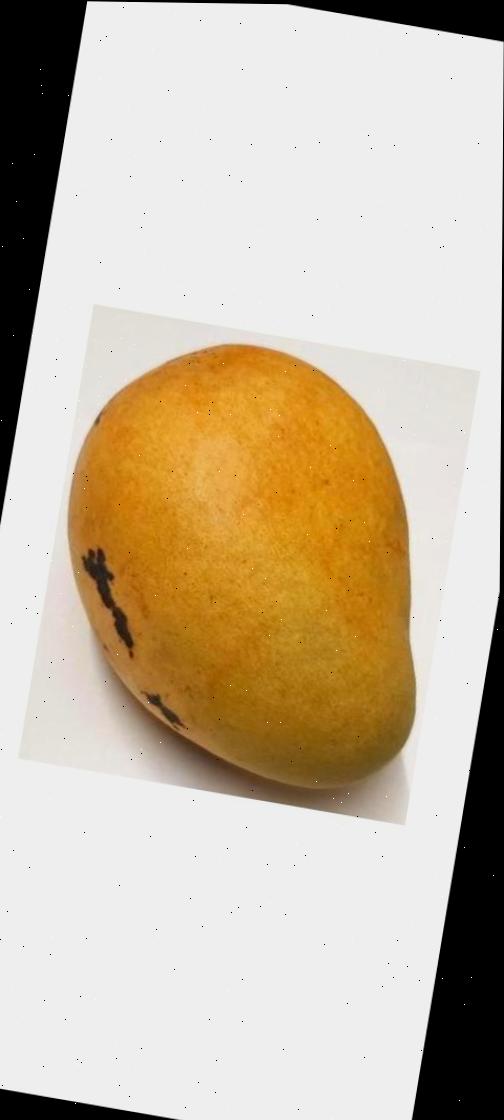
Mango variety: Bari-11